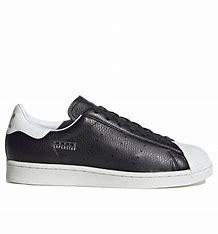
Brand: Adidas
Model: Superstar Pure